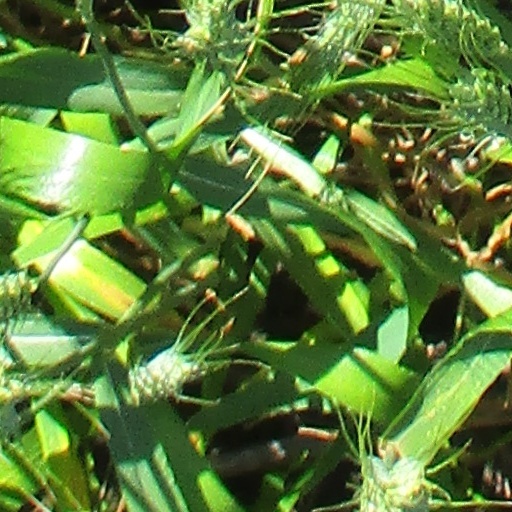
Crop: wheat